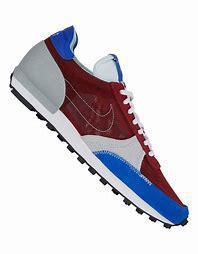
Brand: Nike
Model: Daybreak